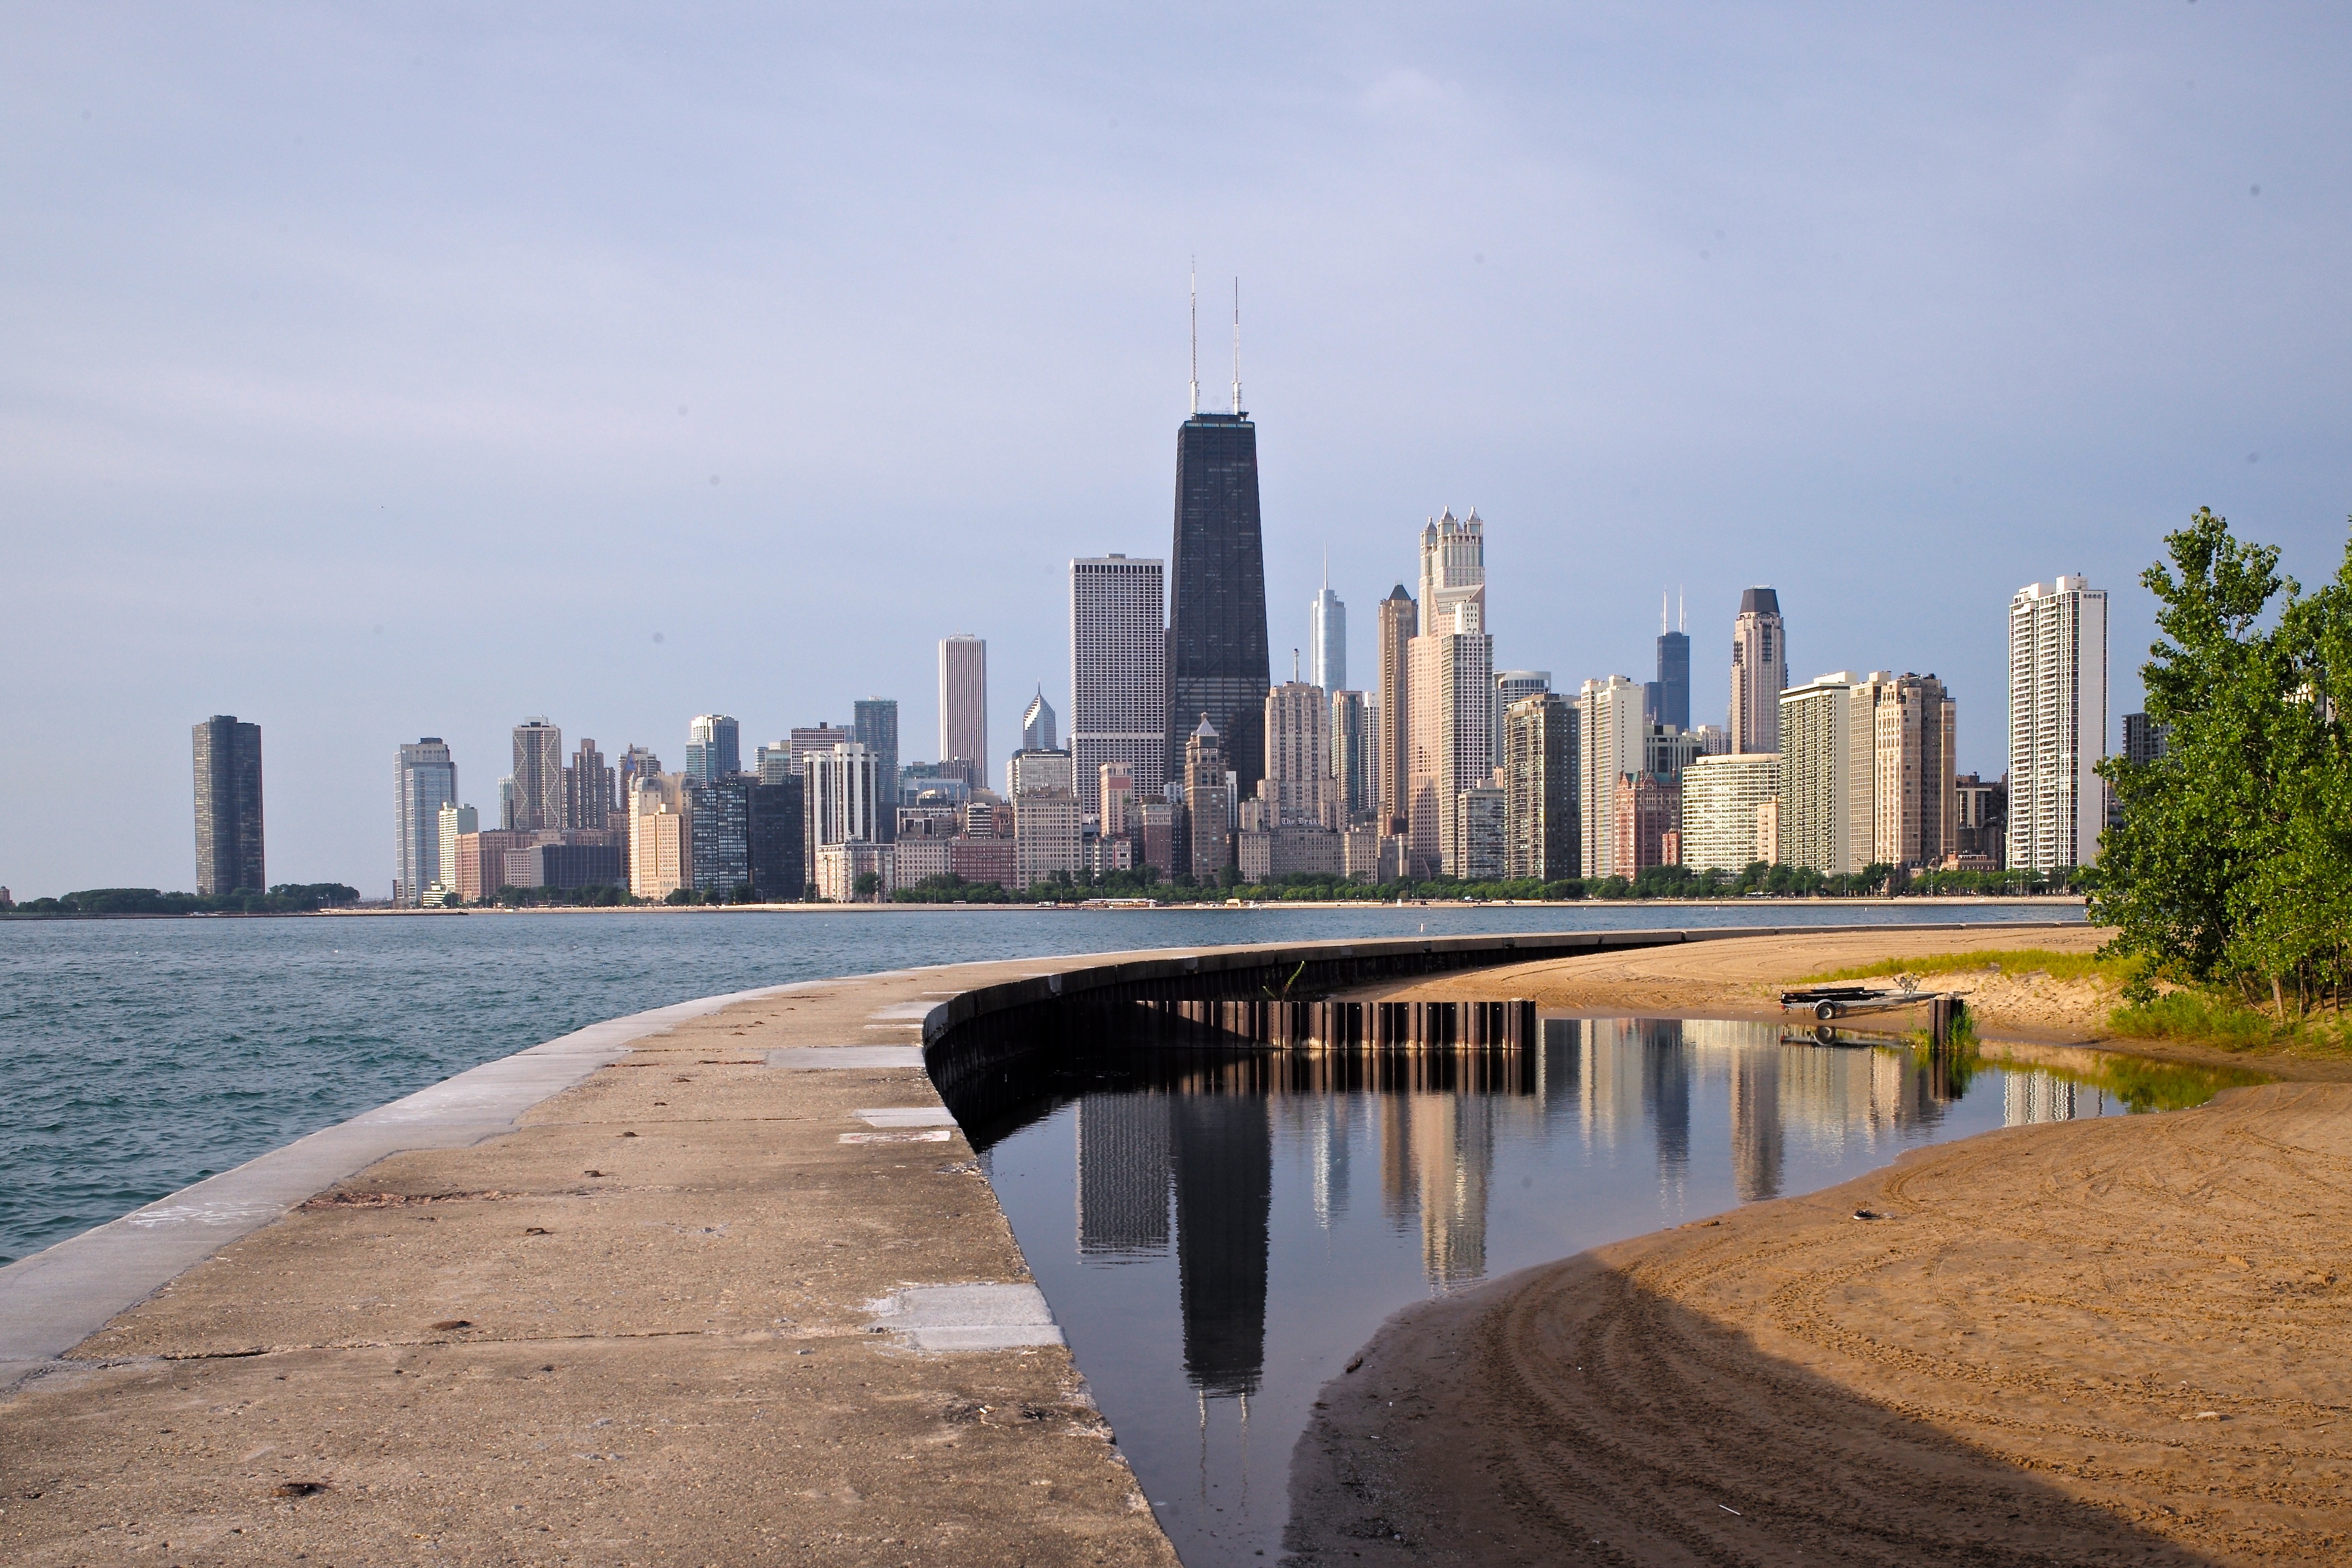
beach, landscape, sea, coast, horizon, architecture, skyline, morning, lake, city, skyscraper, pier, river, cityscape, downtown, summer, travel, dusk, reflection, usa, bay, landmark, chicago, waterfront, tower block, m, skyscrapers, gold, illinois, 28, f2, michigan, leica, 240, summicron, lakefront, asph, johnhancock, urban area, geographical feature, human settlement